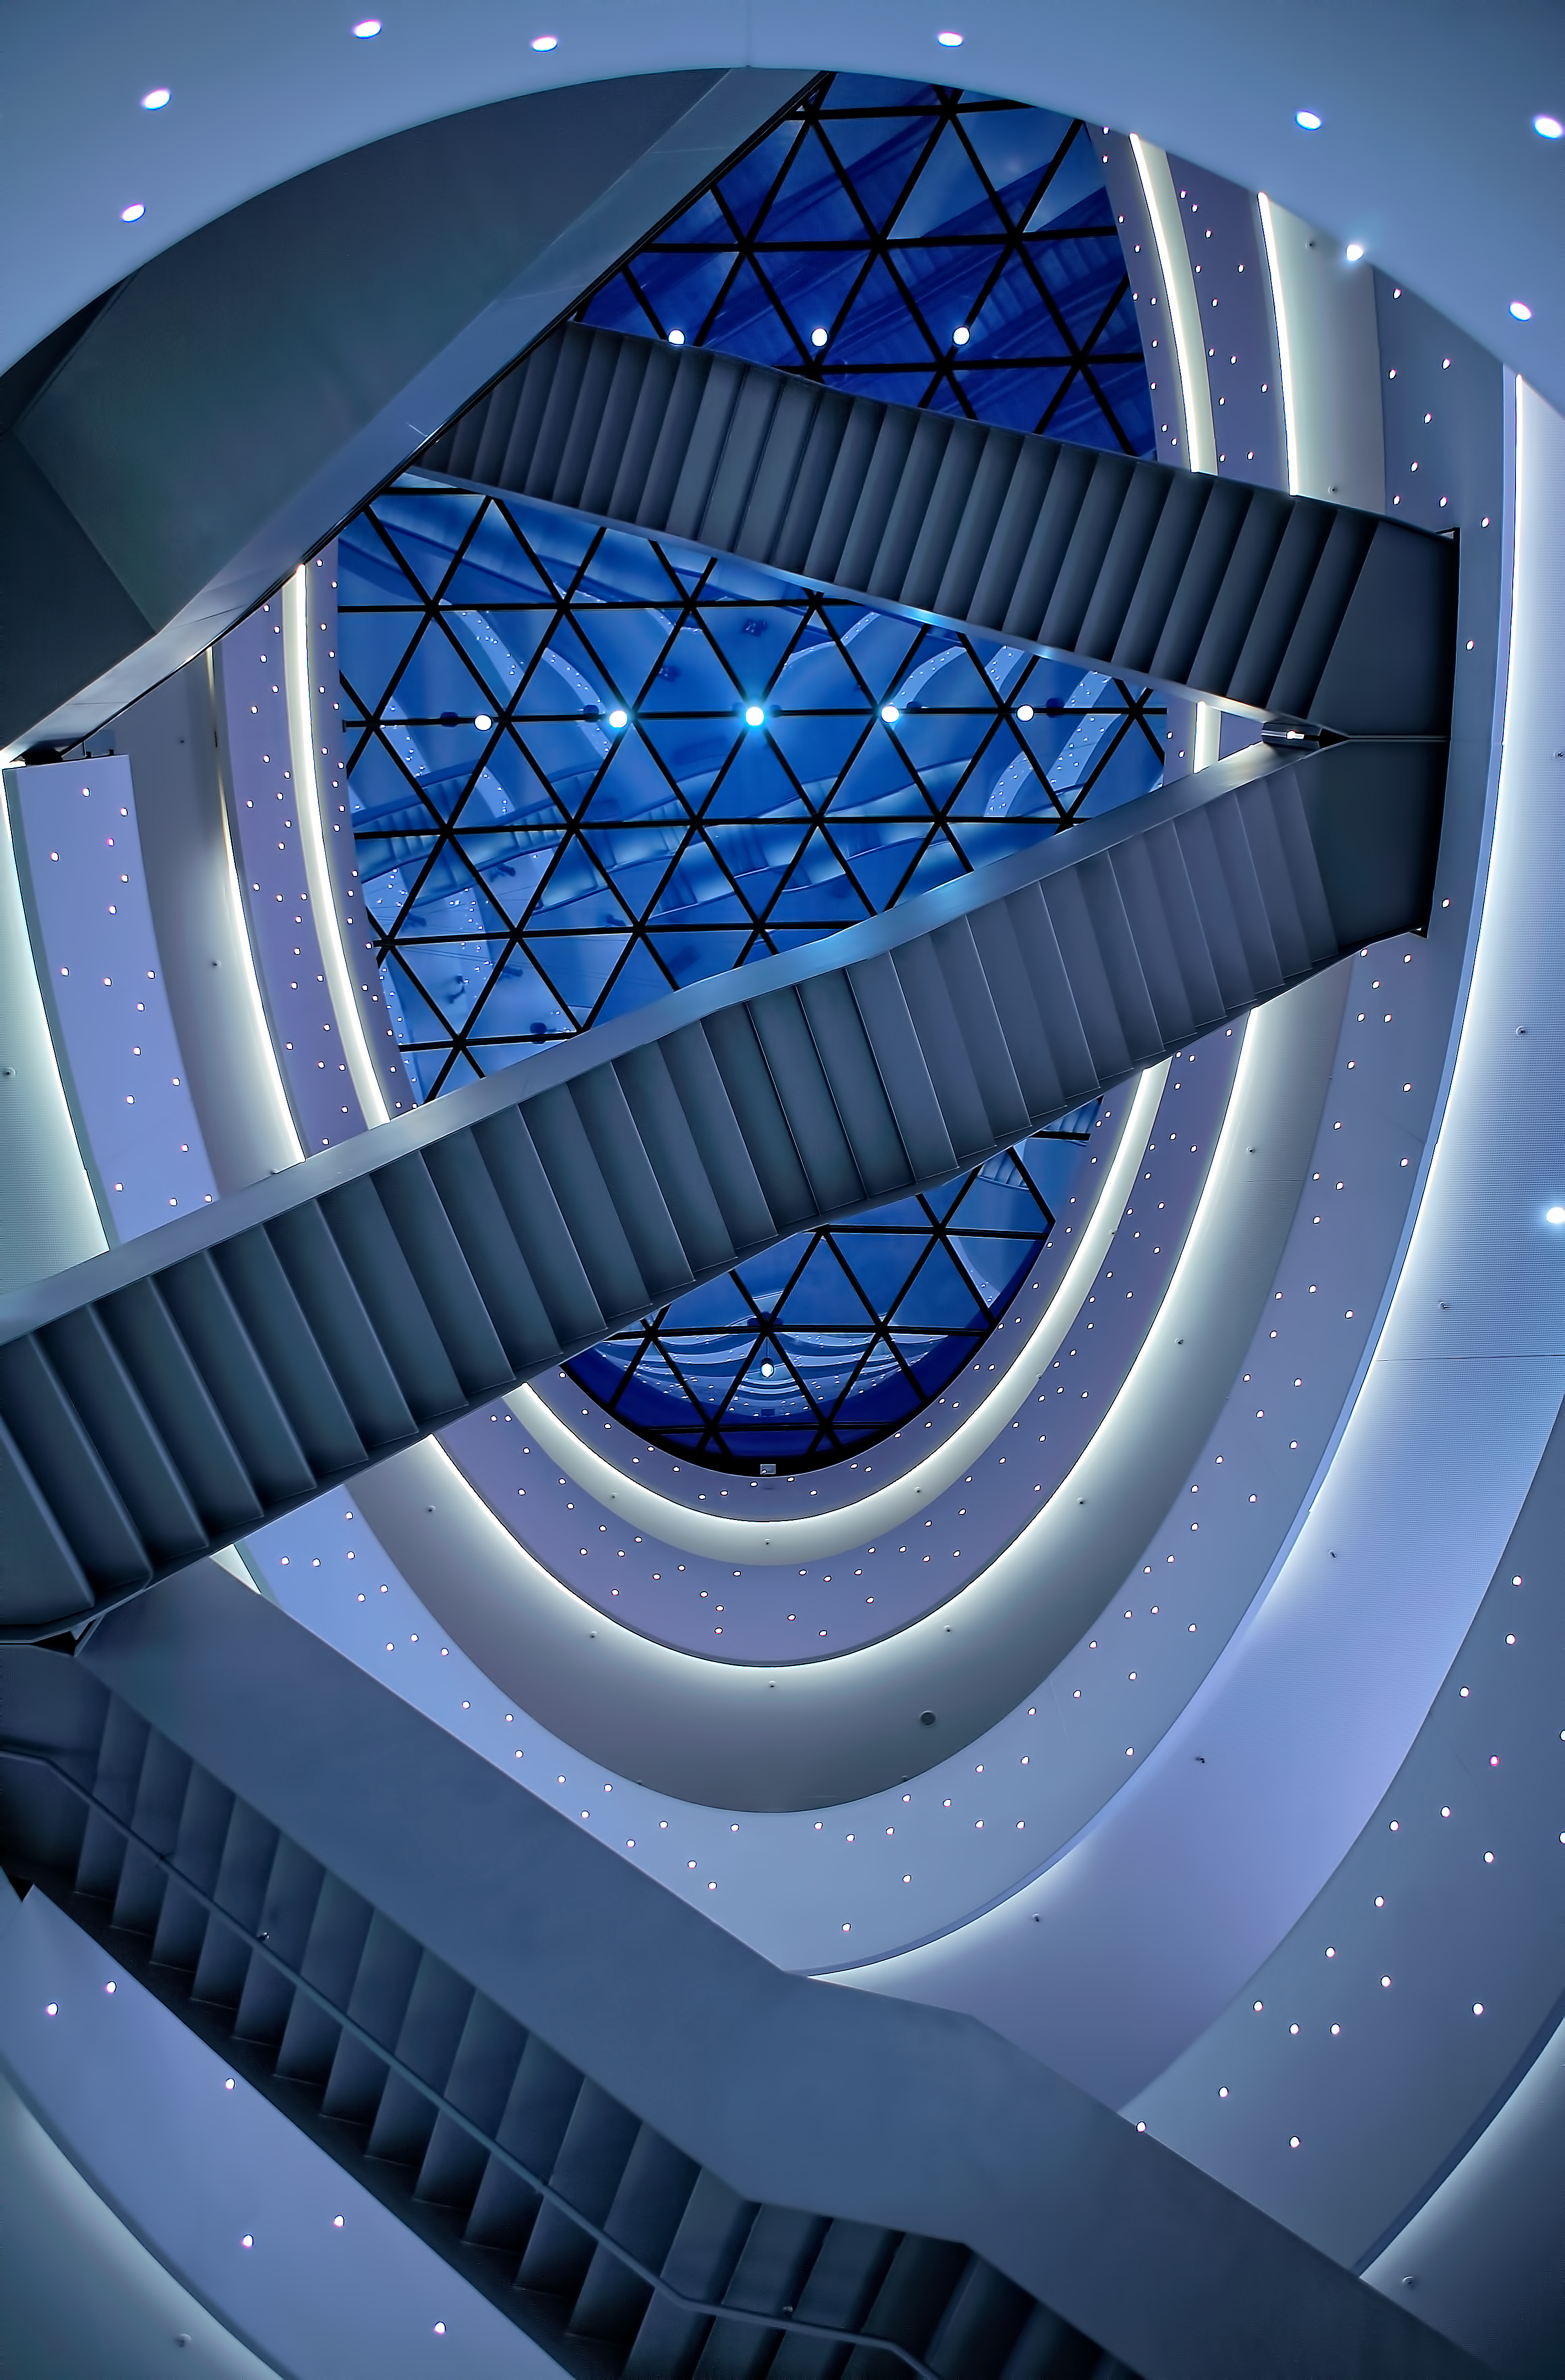
structure, interior, steps, ceiling, curve, blue, stadium, energy, theatre, design, symmetry, screenshot, computer wallpaper